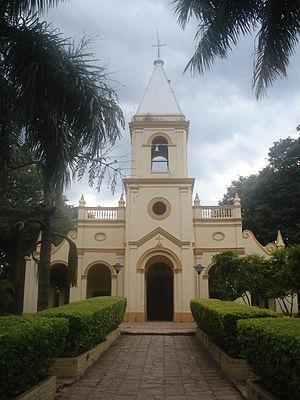
Limpio est une ville du département Central au Paraguay, située au nord de la capitale Asuncion.